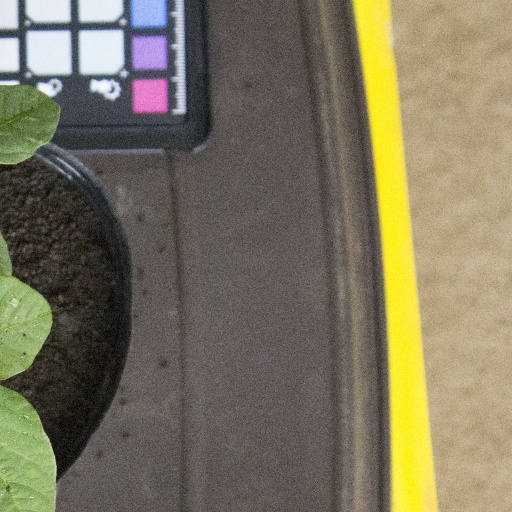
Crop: soybean